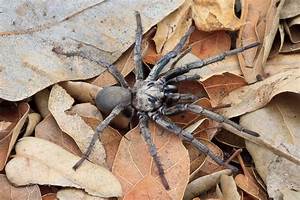
Label: ragno